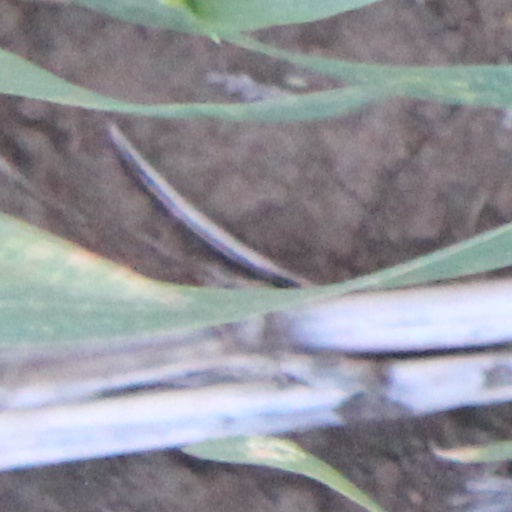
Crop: wheat